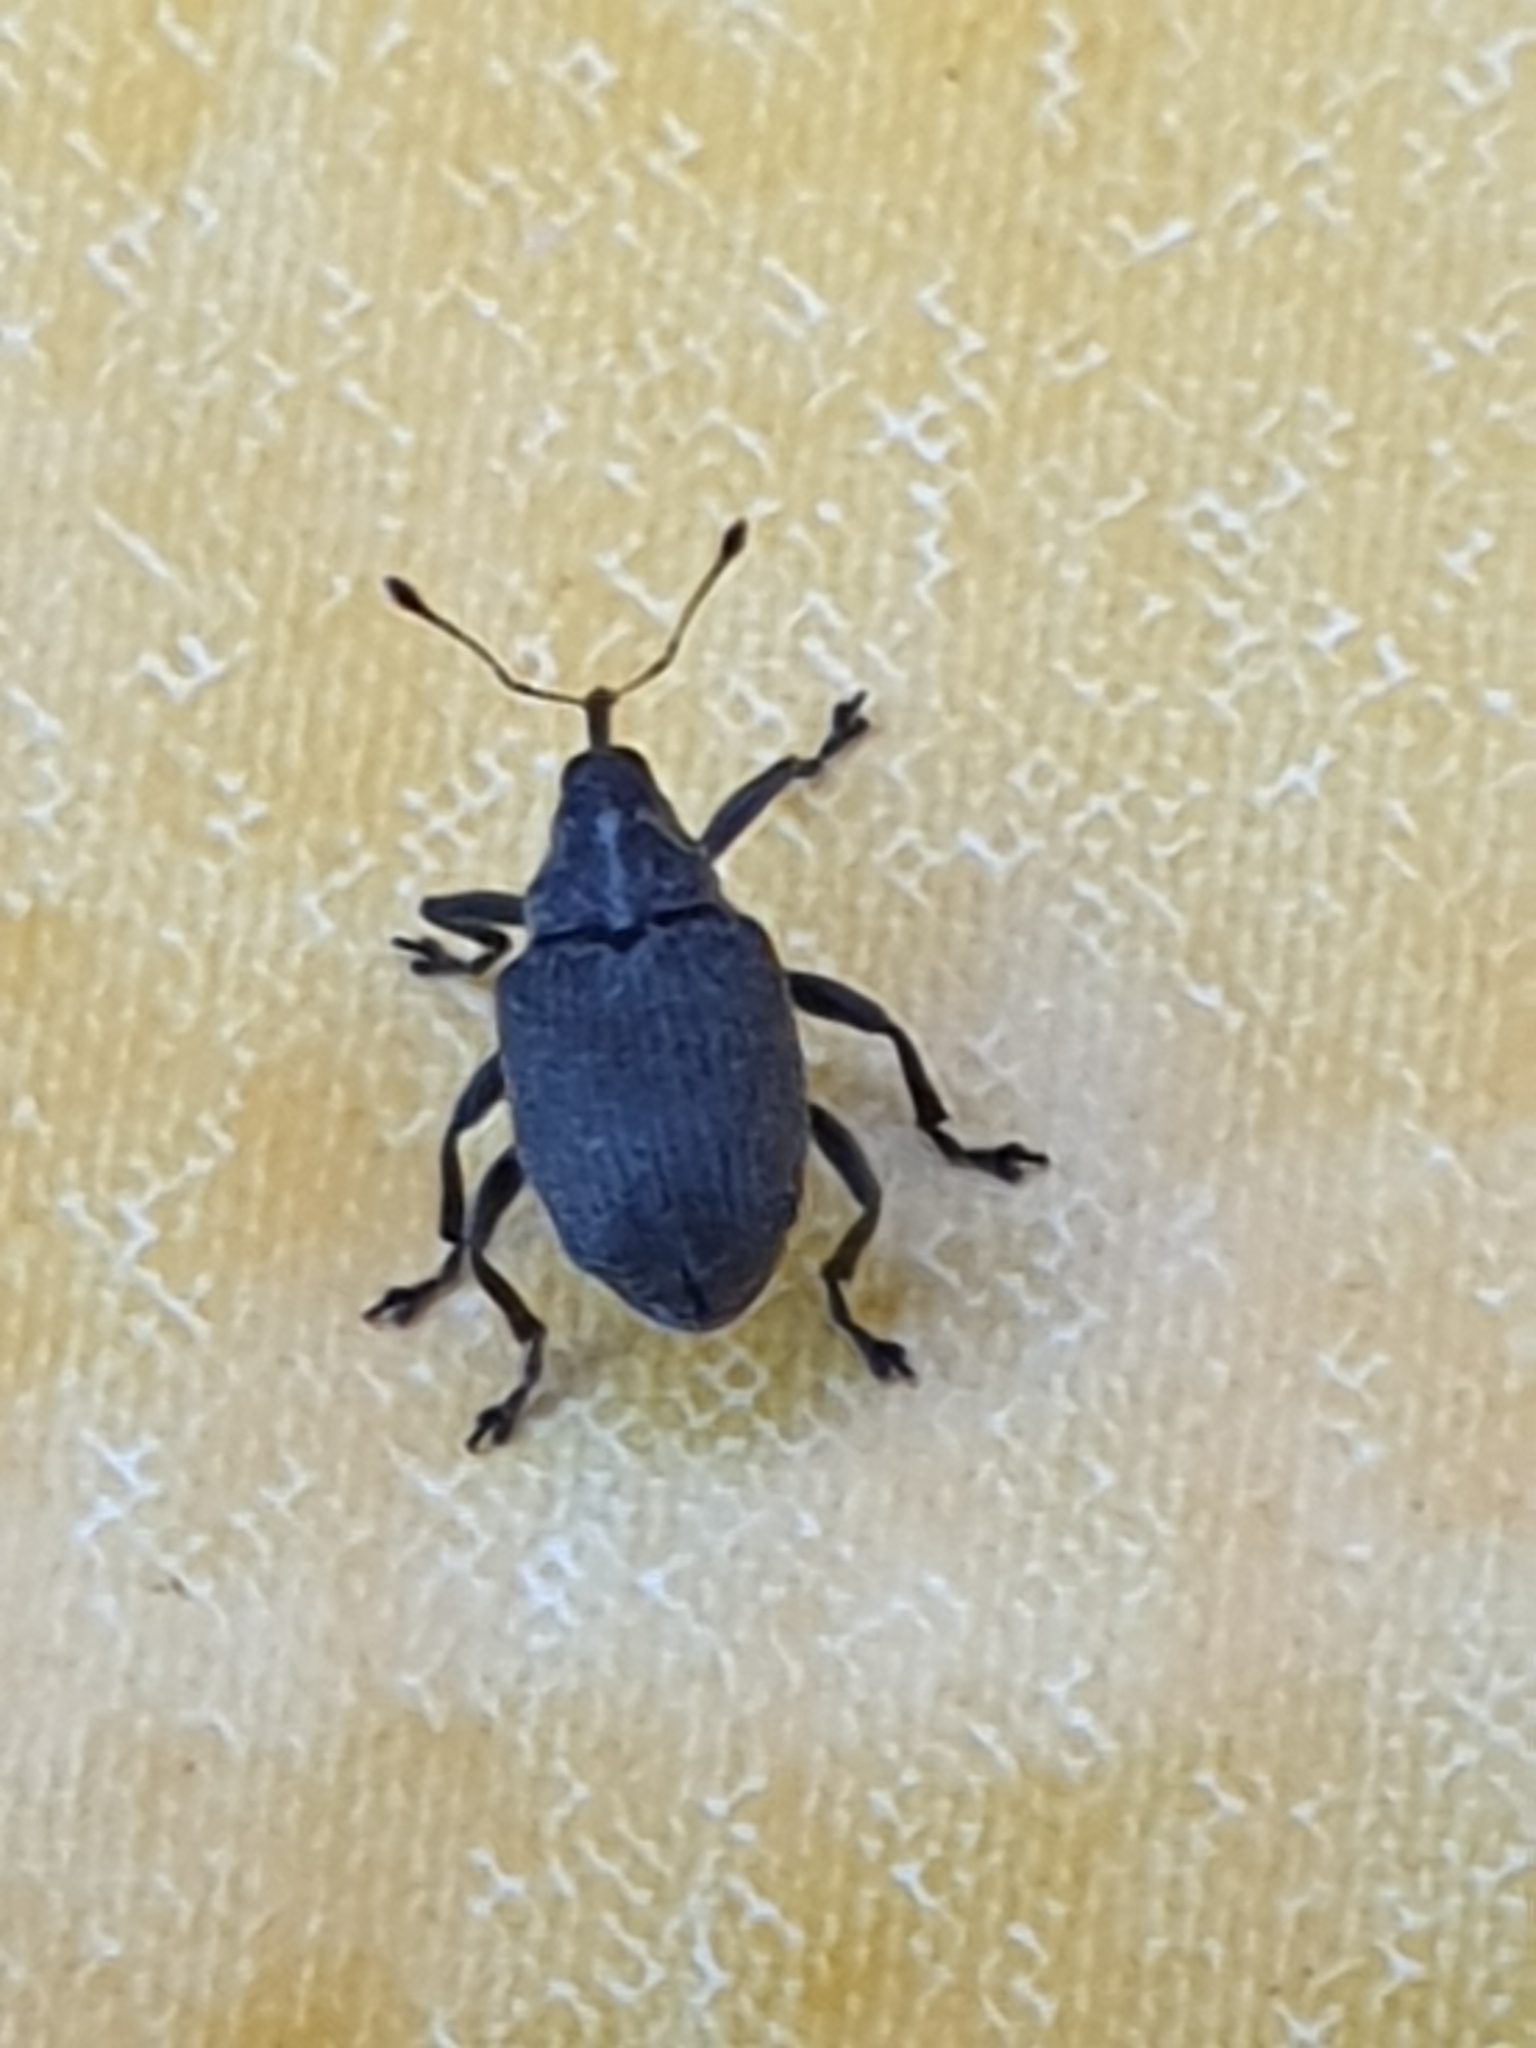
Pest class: Cabbage_seedpod_weevil